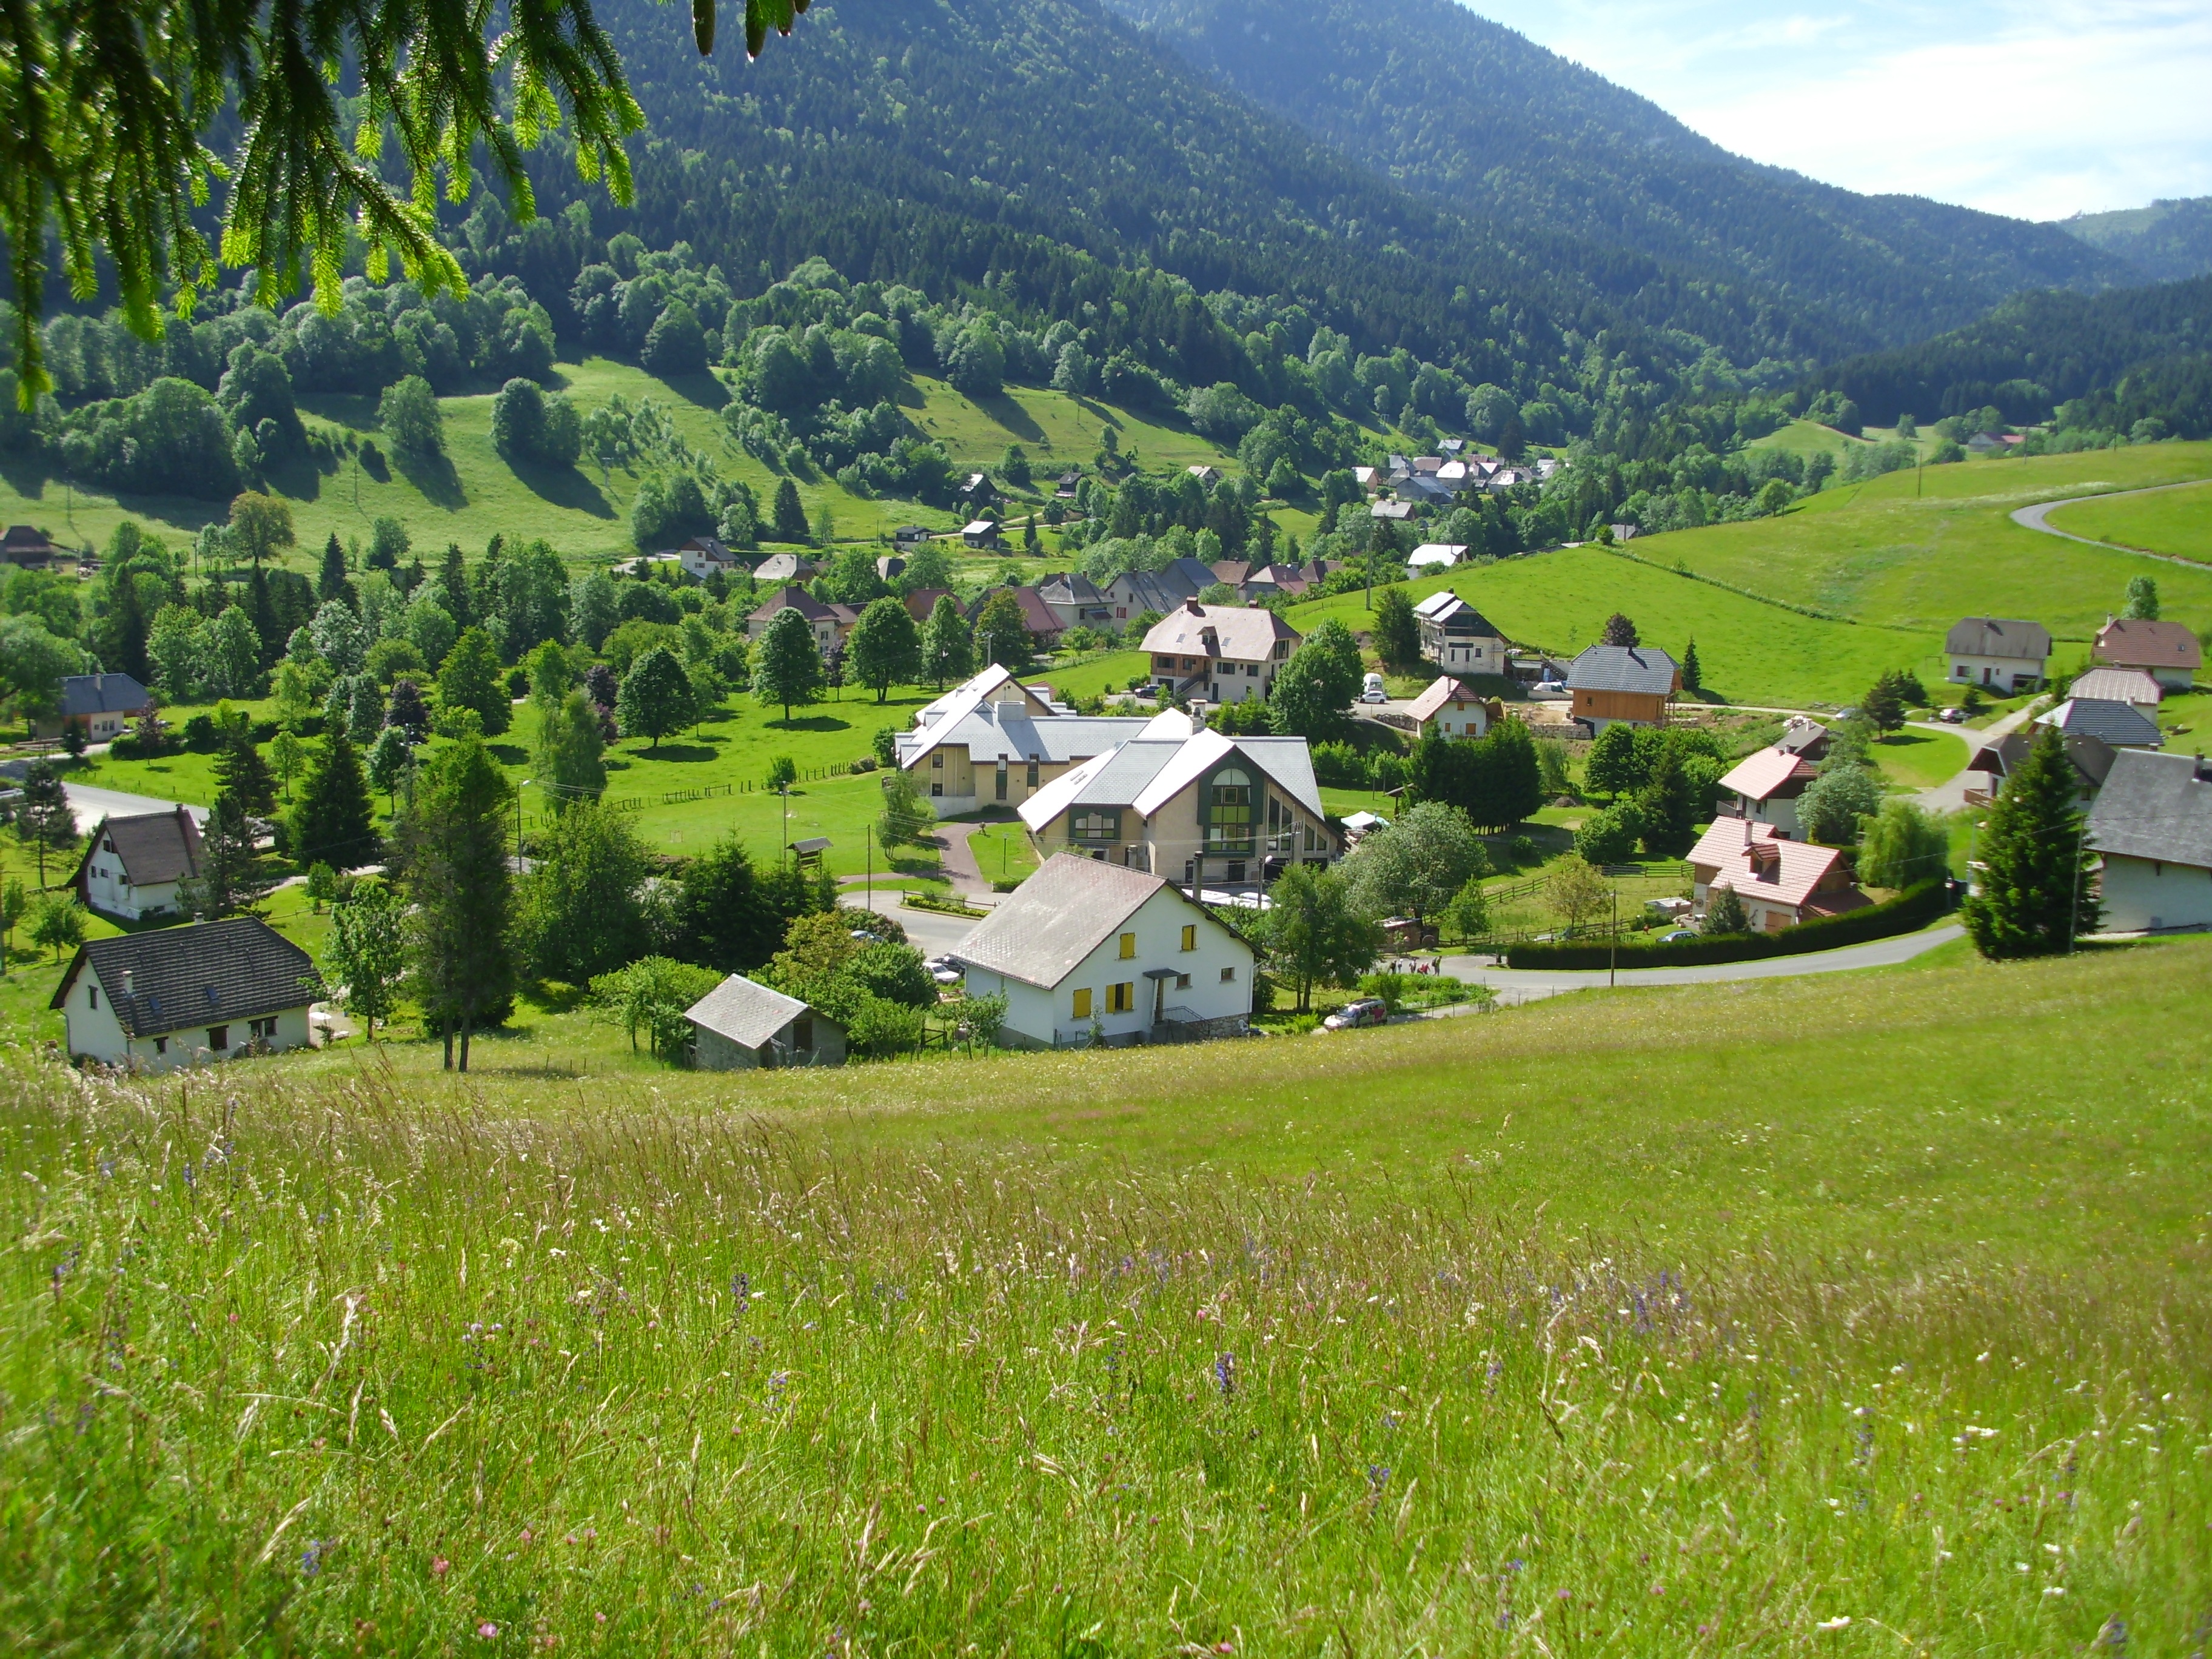
landscape, nature, grass, mountain, field, farm, lawn, meadow, hill, valley, mountain range, village, pasture, agriculture, highland, alps, grassland, plantation, plateau, chartreuse, ecosystem, rural area, geographical feature, mountainous landforms